Margaret Yandes Holliday

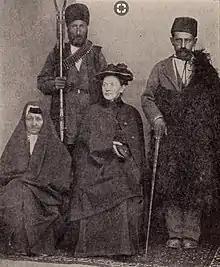
Grettie Y. Holliday, center, with her "itinerating party" (including translator, cook, and aide), from a 1909 publication.

Margaret Yandes Holliday (1844 — March 17, 1920), known as Grettie Y. Holliday, was an American Presbyterian missionary working in Tabriz, Persia (Iran) from 1883 to 1919.